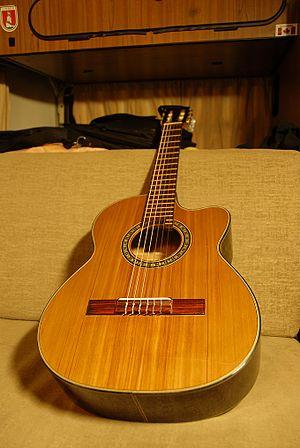
La mini-guitare est le nom moderne donné à la Guitare Requinto. C'est, comme la guitare un instrument à cordes pincées, de dimension plus réduite que la guitare classique commune.